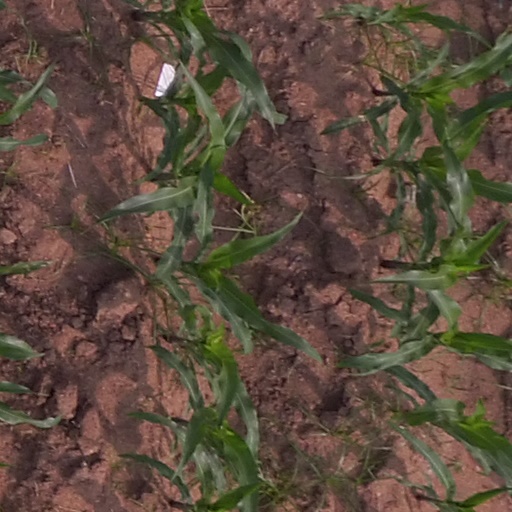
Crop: maize; corn